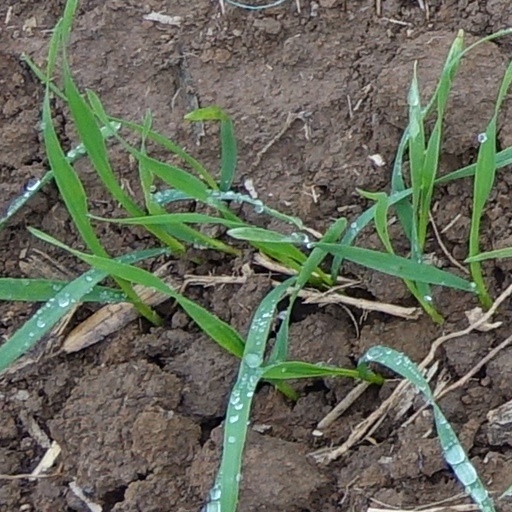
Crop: wheat